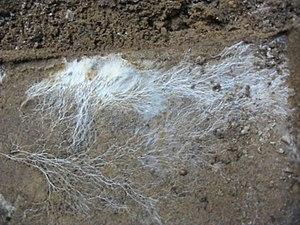
Le mycélium, appelé dans le langage courant blanc de champignon, est l'appareil végétatif des champignons ou de certaines bactéries filamenteuses comme les Actinomycètes. Généralement peu visible, il est composé d'un ensemble de filaments, plus ou moins ramifiés, appelés hyphes, que l'on trouve dans le sol ou le substrat nutritif. Ces hyphes sont formés de cellules très allongées et cloisonnées, à la différence de ceux dans le pseudomycélium sans cloisons vraies.